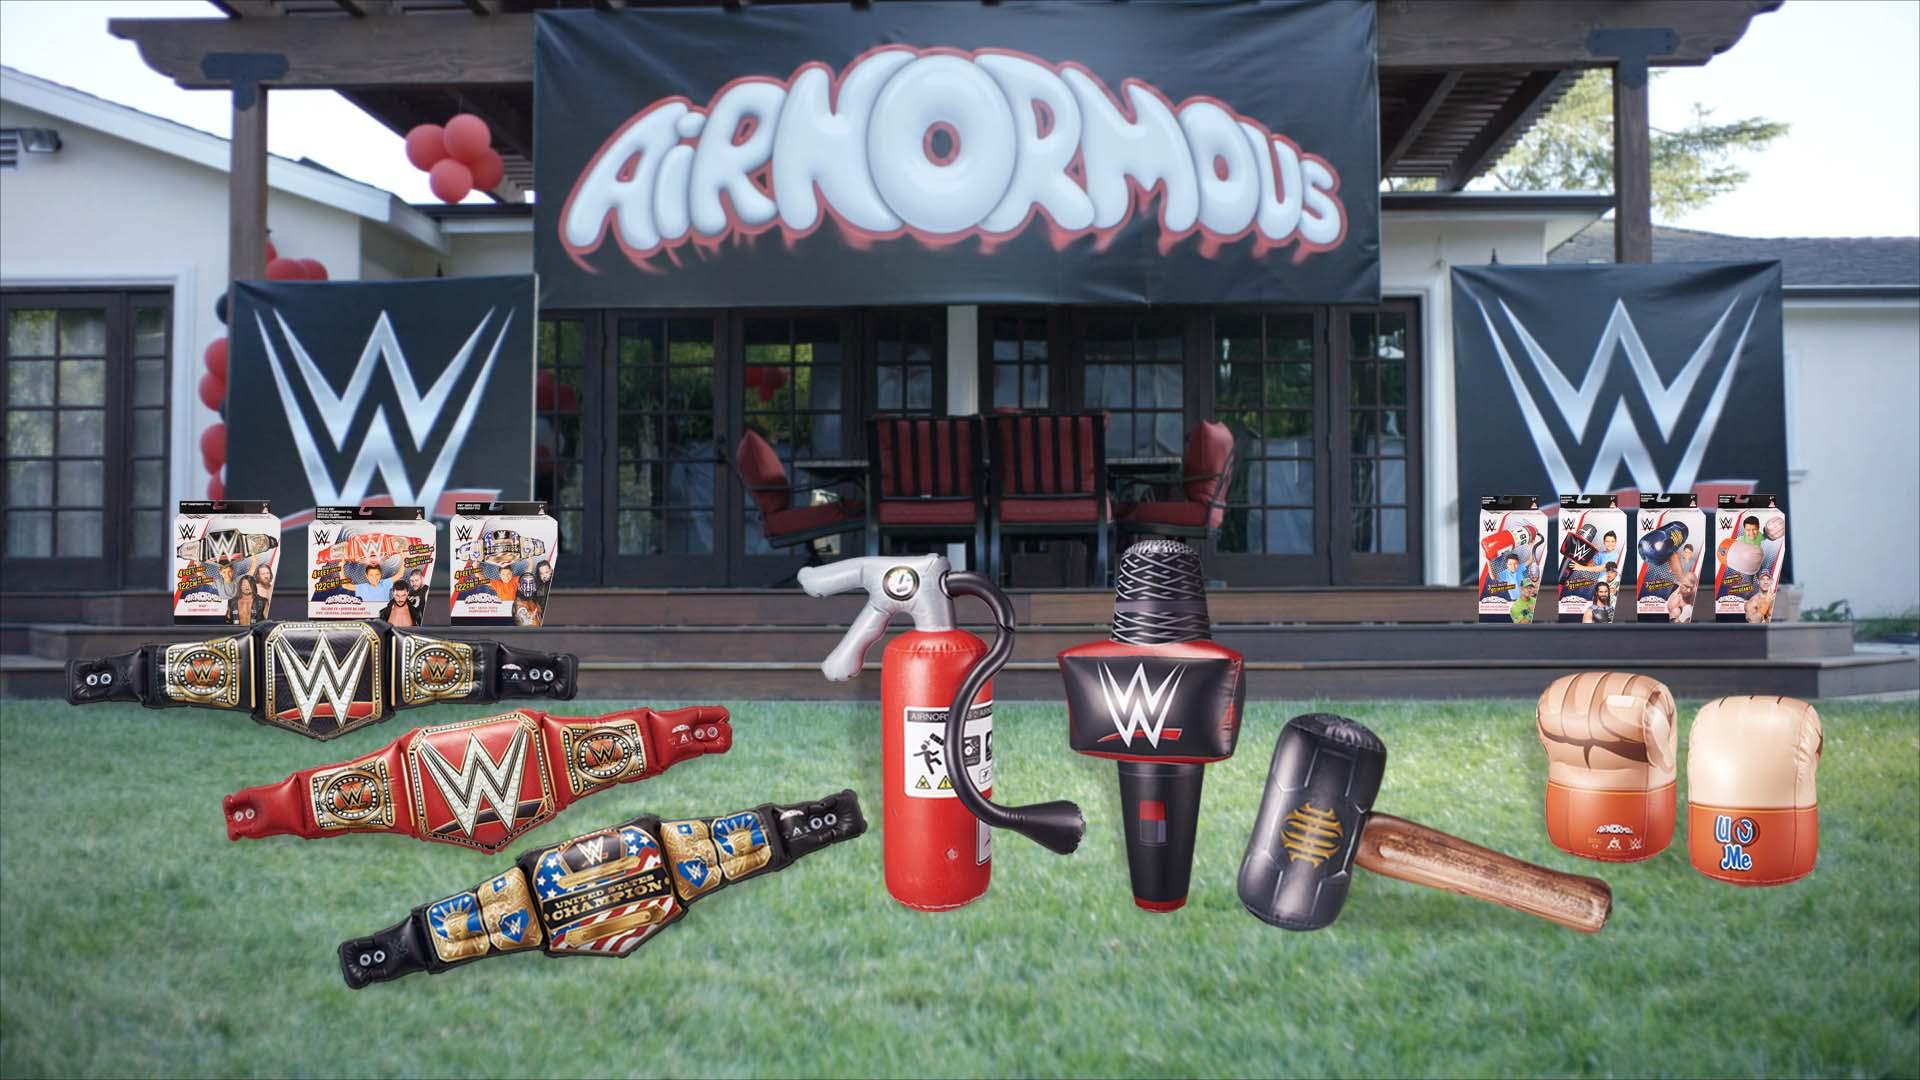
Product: WWE Massive Belt Banners - Airnormous WWE United States Championship Title
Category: Sports & Outdoors | Sports & Fitness | Leisure Sports & Game Room | Outdoor Games & Activities | Balls | Playground Balls
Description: Super-cool title belts from WWE.
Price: $11.99
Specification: ProductDimensions:55x6.5x15inches|ItemWeight:12ounces|ShippingWeight:12ounces(Viewshippingratesandpolicies)|ASIN:B07RL943L4|Itemmodelnumber:US610203|Manufacturerrecommendedage:4yearsandup